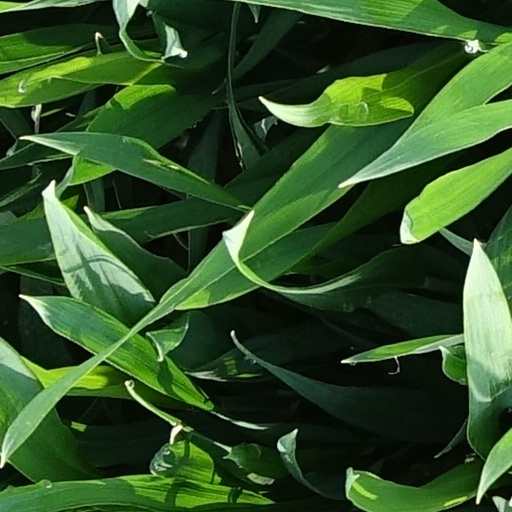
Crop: wheat